The Villages, Florida

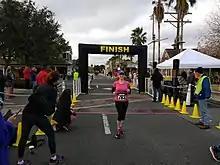
The finish line of a 5K run in Lake Sumter Landing in 2018.

As of the 2020 United States census, there were 79,077 people, 45,634 households, and 30,701 families residing in the CDP.